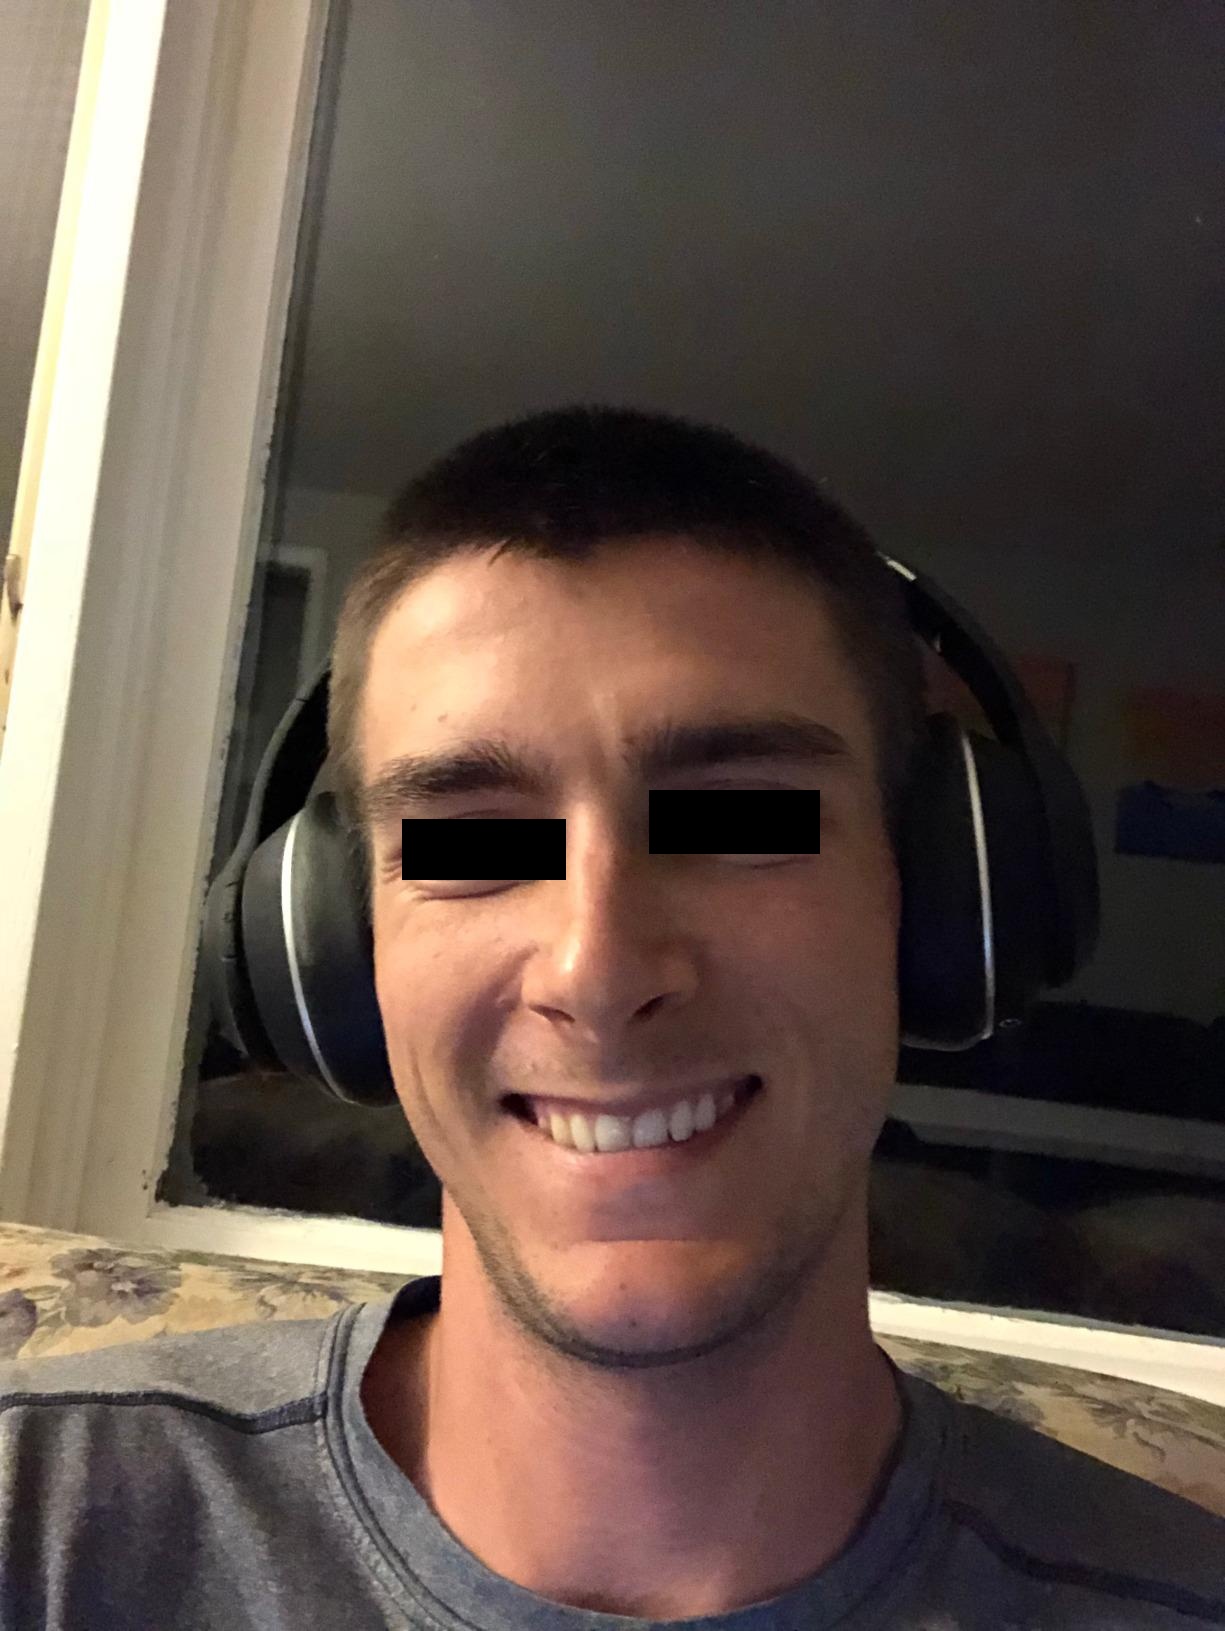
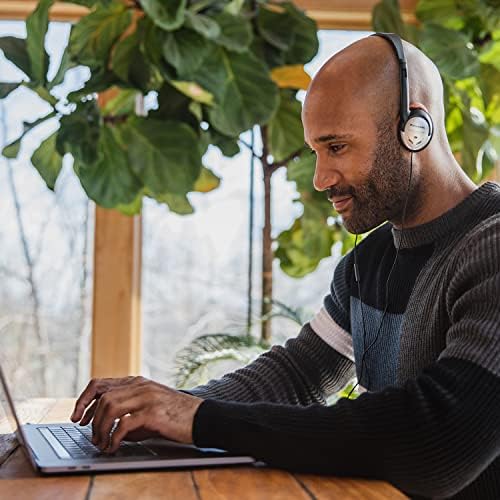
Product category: headphones
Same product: no